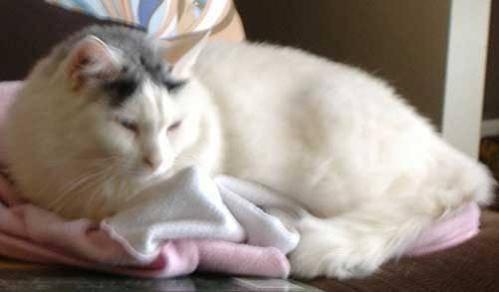
cat